Erden Eruç

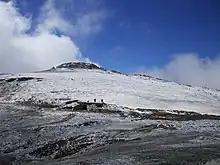
Mount Kosciuszko

Departing from Port Moresby on 8 December 2009, Eruç rowed his boatwhich had been shipped around PNG for himacross the Coral Sea and reached the Cape York Peninsula, Australia on 10 January 2010. He sea kayaked down the coast from 28 January to 15 February 2010 until he reached Cooktown where he continued by bicycle on 18 February. Eruç bicycled along the east coast toward Mount Kosciuszko, the second peak of his Six Summits Project, which he summitted on 10 April. He continued again by bicycle along the southern and western coastal areas of the country. After preparing and resupplying his rowboat in Perth through that June, Eruç had the rowboat shipped north to Carnarvon as a more favorable departure point. He bicycled to Carnarvon and arrived on 7 July 2010.